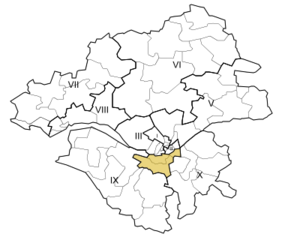
Carte de la quatrième circonscription de la Loire-Atlantique
La quatrième circonscription de la Loire-Atlantique est l'une des dix circonscriptions législatives françaises que compte le département de la Loire-Atlantique.